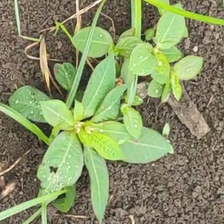
Weed species: Moti_dudhi(Euphorbia_geneculata_L)